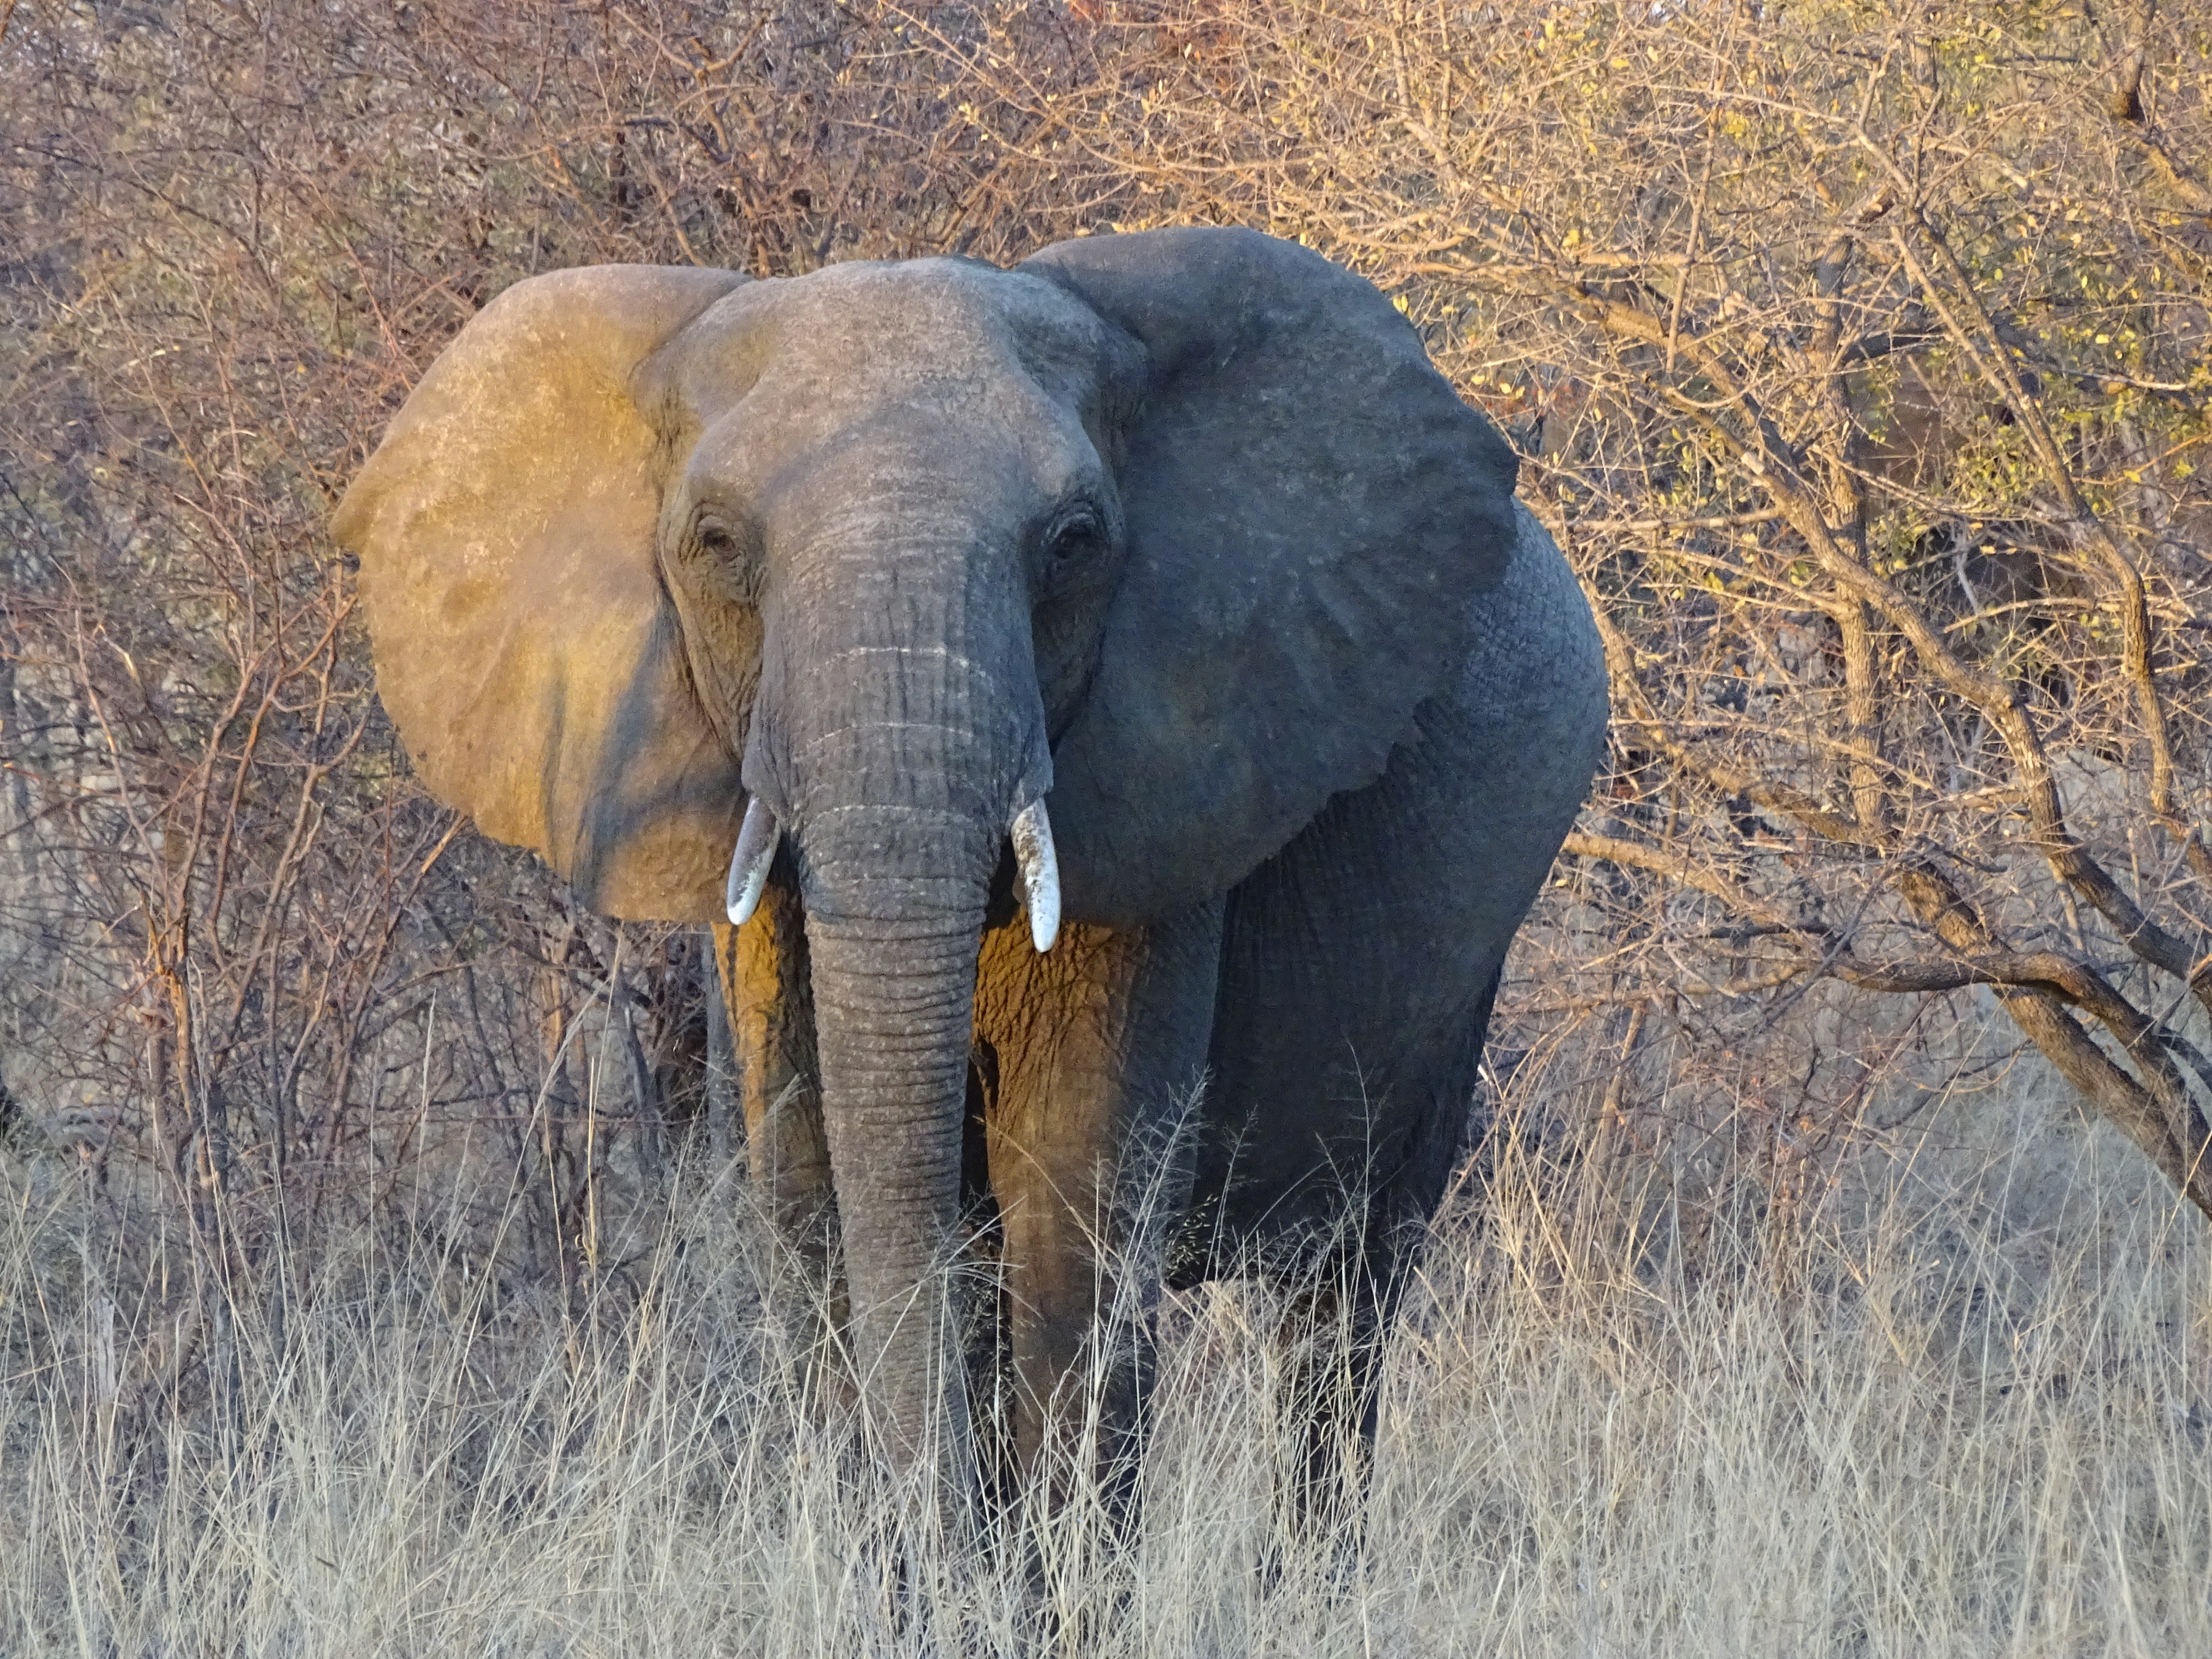
elephant, elephants and mammoths, vertebrate, terrestrial animal, wildlife, mammal, african elephant, indian elephant, tusk, safari, nature reserve, grassland, snout, plant community, savanna, national park, grass, landscape, plain, adventure, tail